Ginny & Georgia season 3

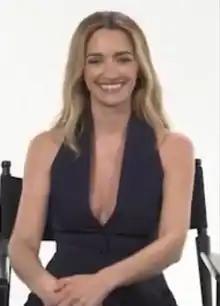

Most of the main cast from the first two seasons of "Ginny & Georgia" returned for Season 3. Brianne Howey reprised her role as Georgia Miller, with Antonia Gentry returning as her daughter, Ginny Miller. Other returning actors included Diesel La Torraca as Austin Miller, Felix Mallard as Marcus Baker, Sara Waisglass as Maxine Baker, Scott Porter as Mayor Paul Randolph, Raymond Ablack as Joe, and Jennifer Robertson as Ellen Baker.